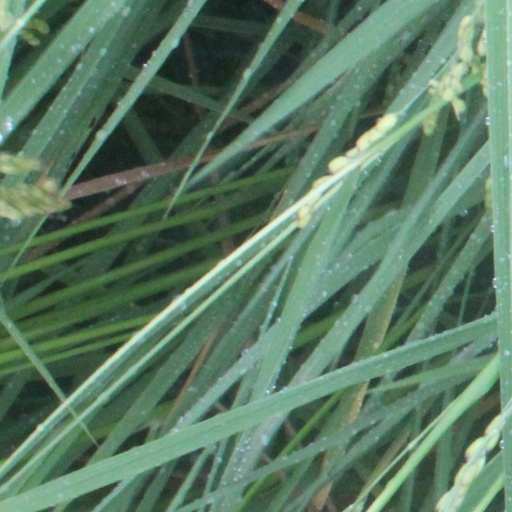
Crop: rice